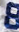
Number: 8